103rd Ohio Infantry Regiment

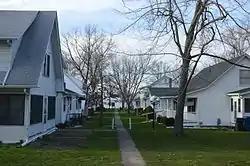
103rd OVI complex in Sheffield Lake

The 103rd Ohio Infantry Regiment, sometimes 103rd Regiment, Ohio Volunteer Infantry was a three-years' infantry regiment from northeastern Ohio that served in the Union Army during the American Civil War. It participated in many of the campaigns and battles of the Army of the Ohio in the Western Theater.